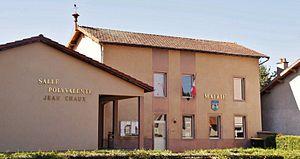
Mons est une commune française située dans le département du Puy-de-Dôme, en région Auvergne-Rhône-Alpes.